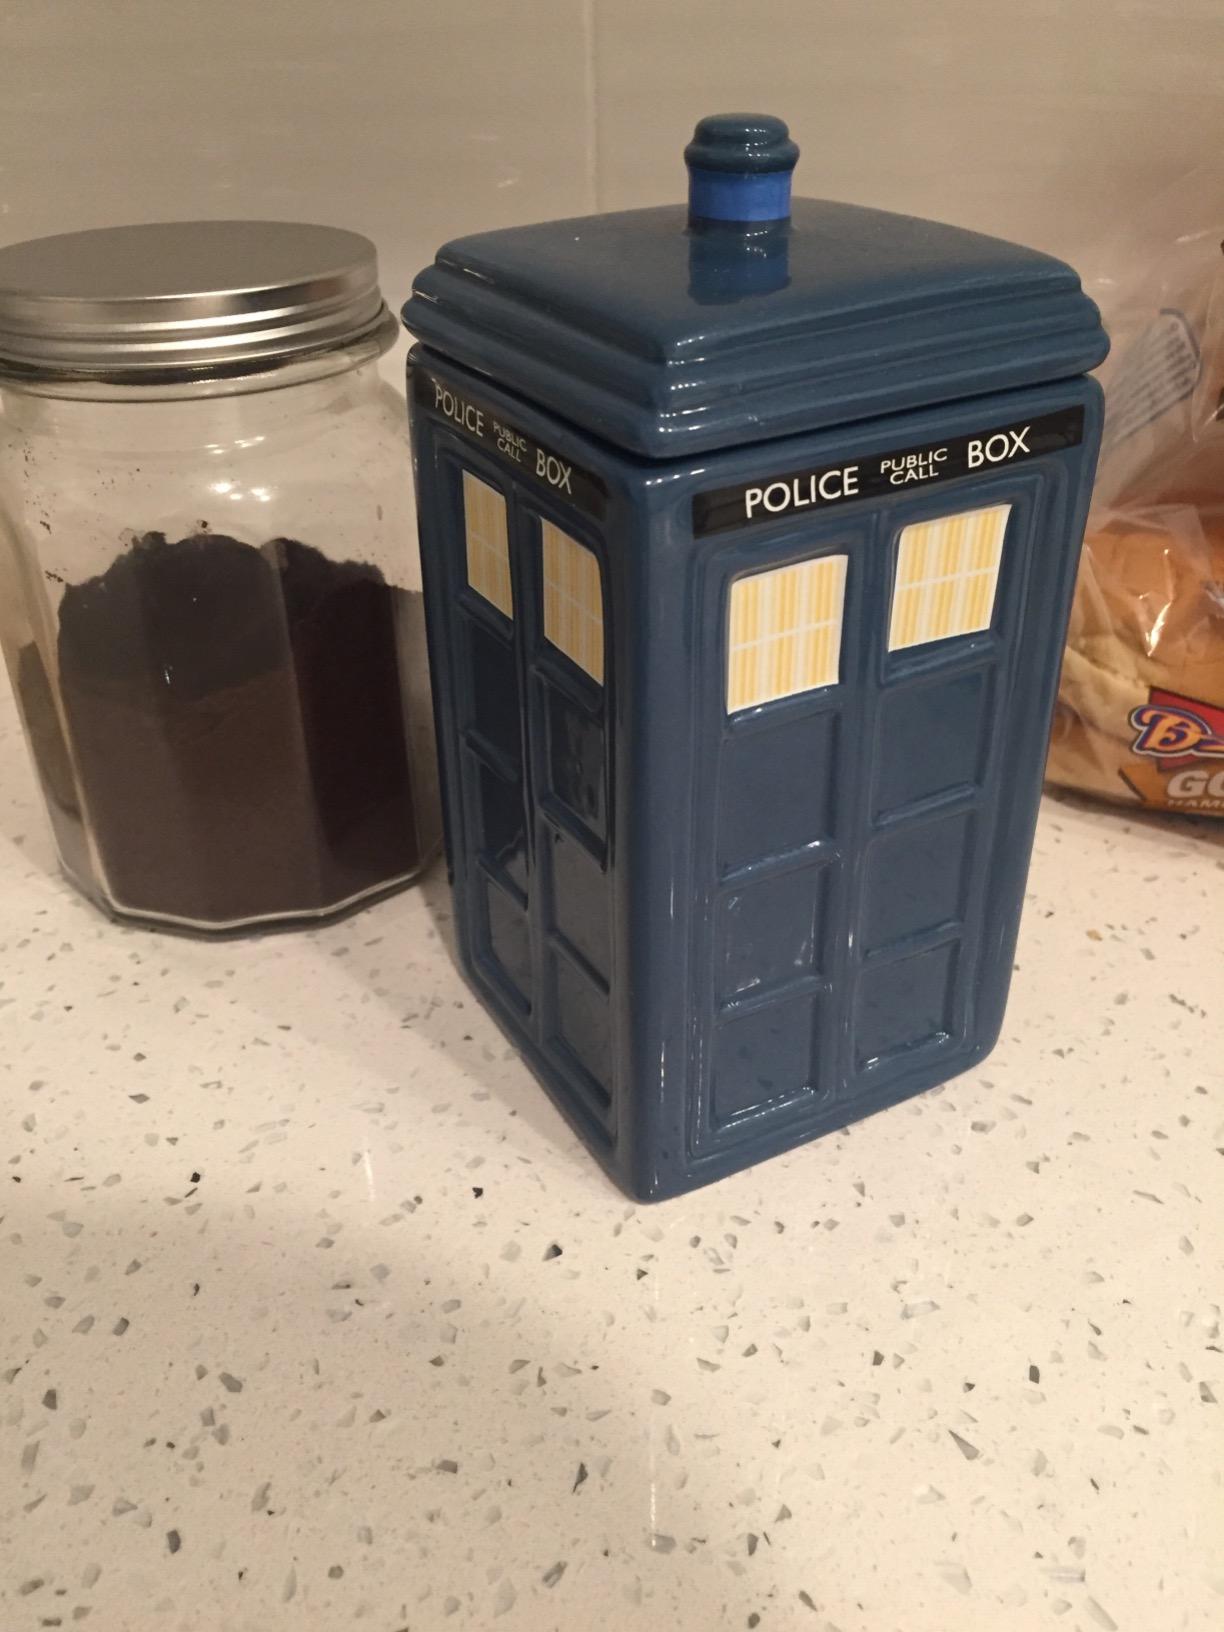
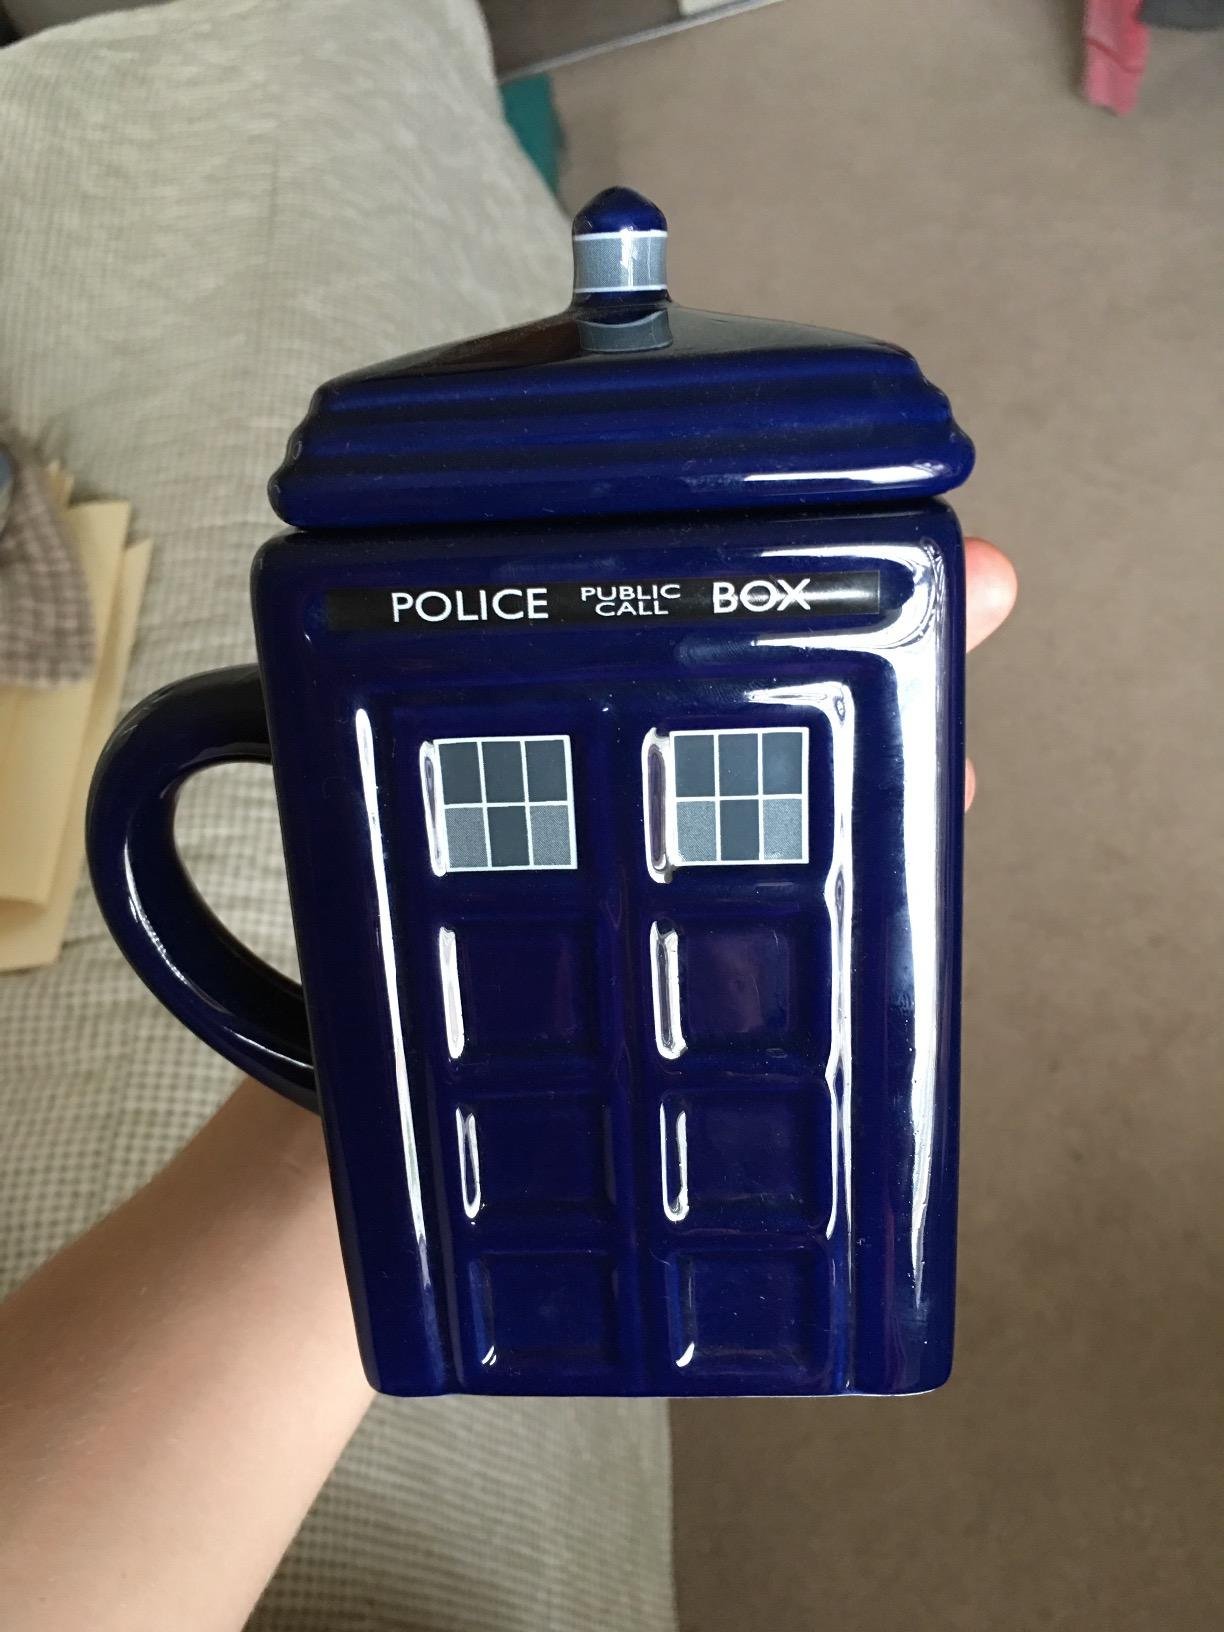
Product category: items_mug
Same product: yes